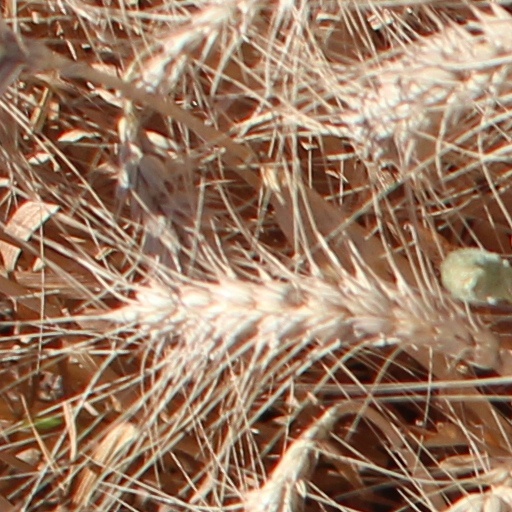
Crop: wheat